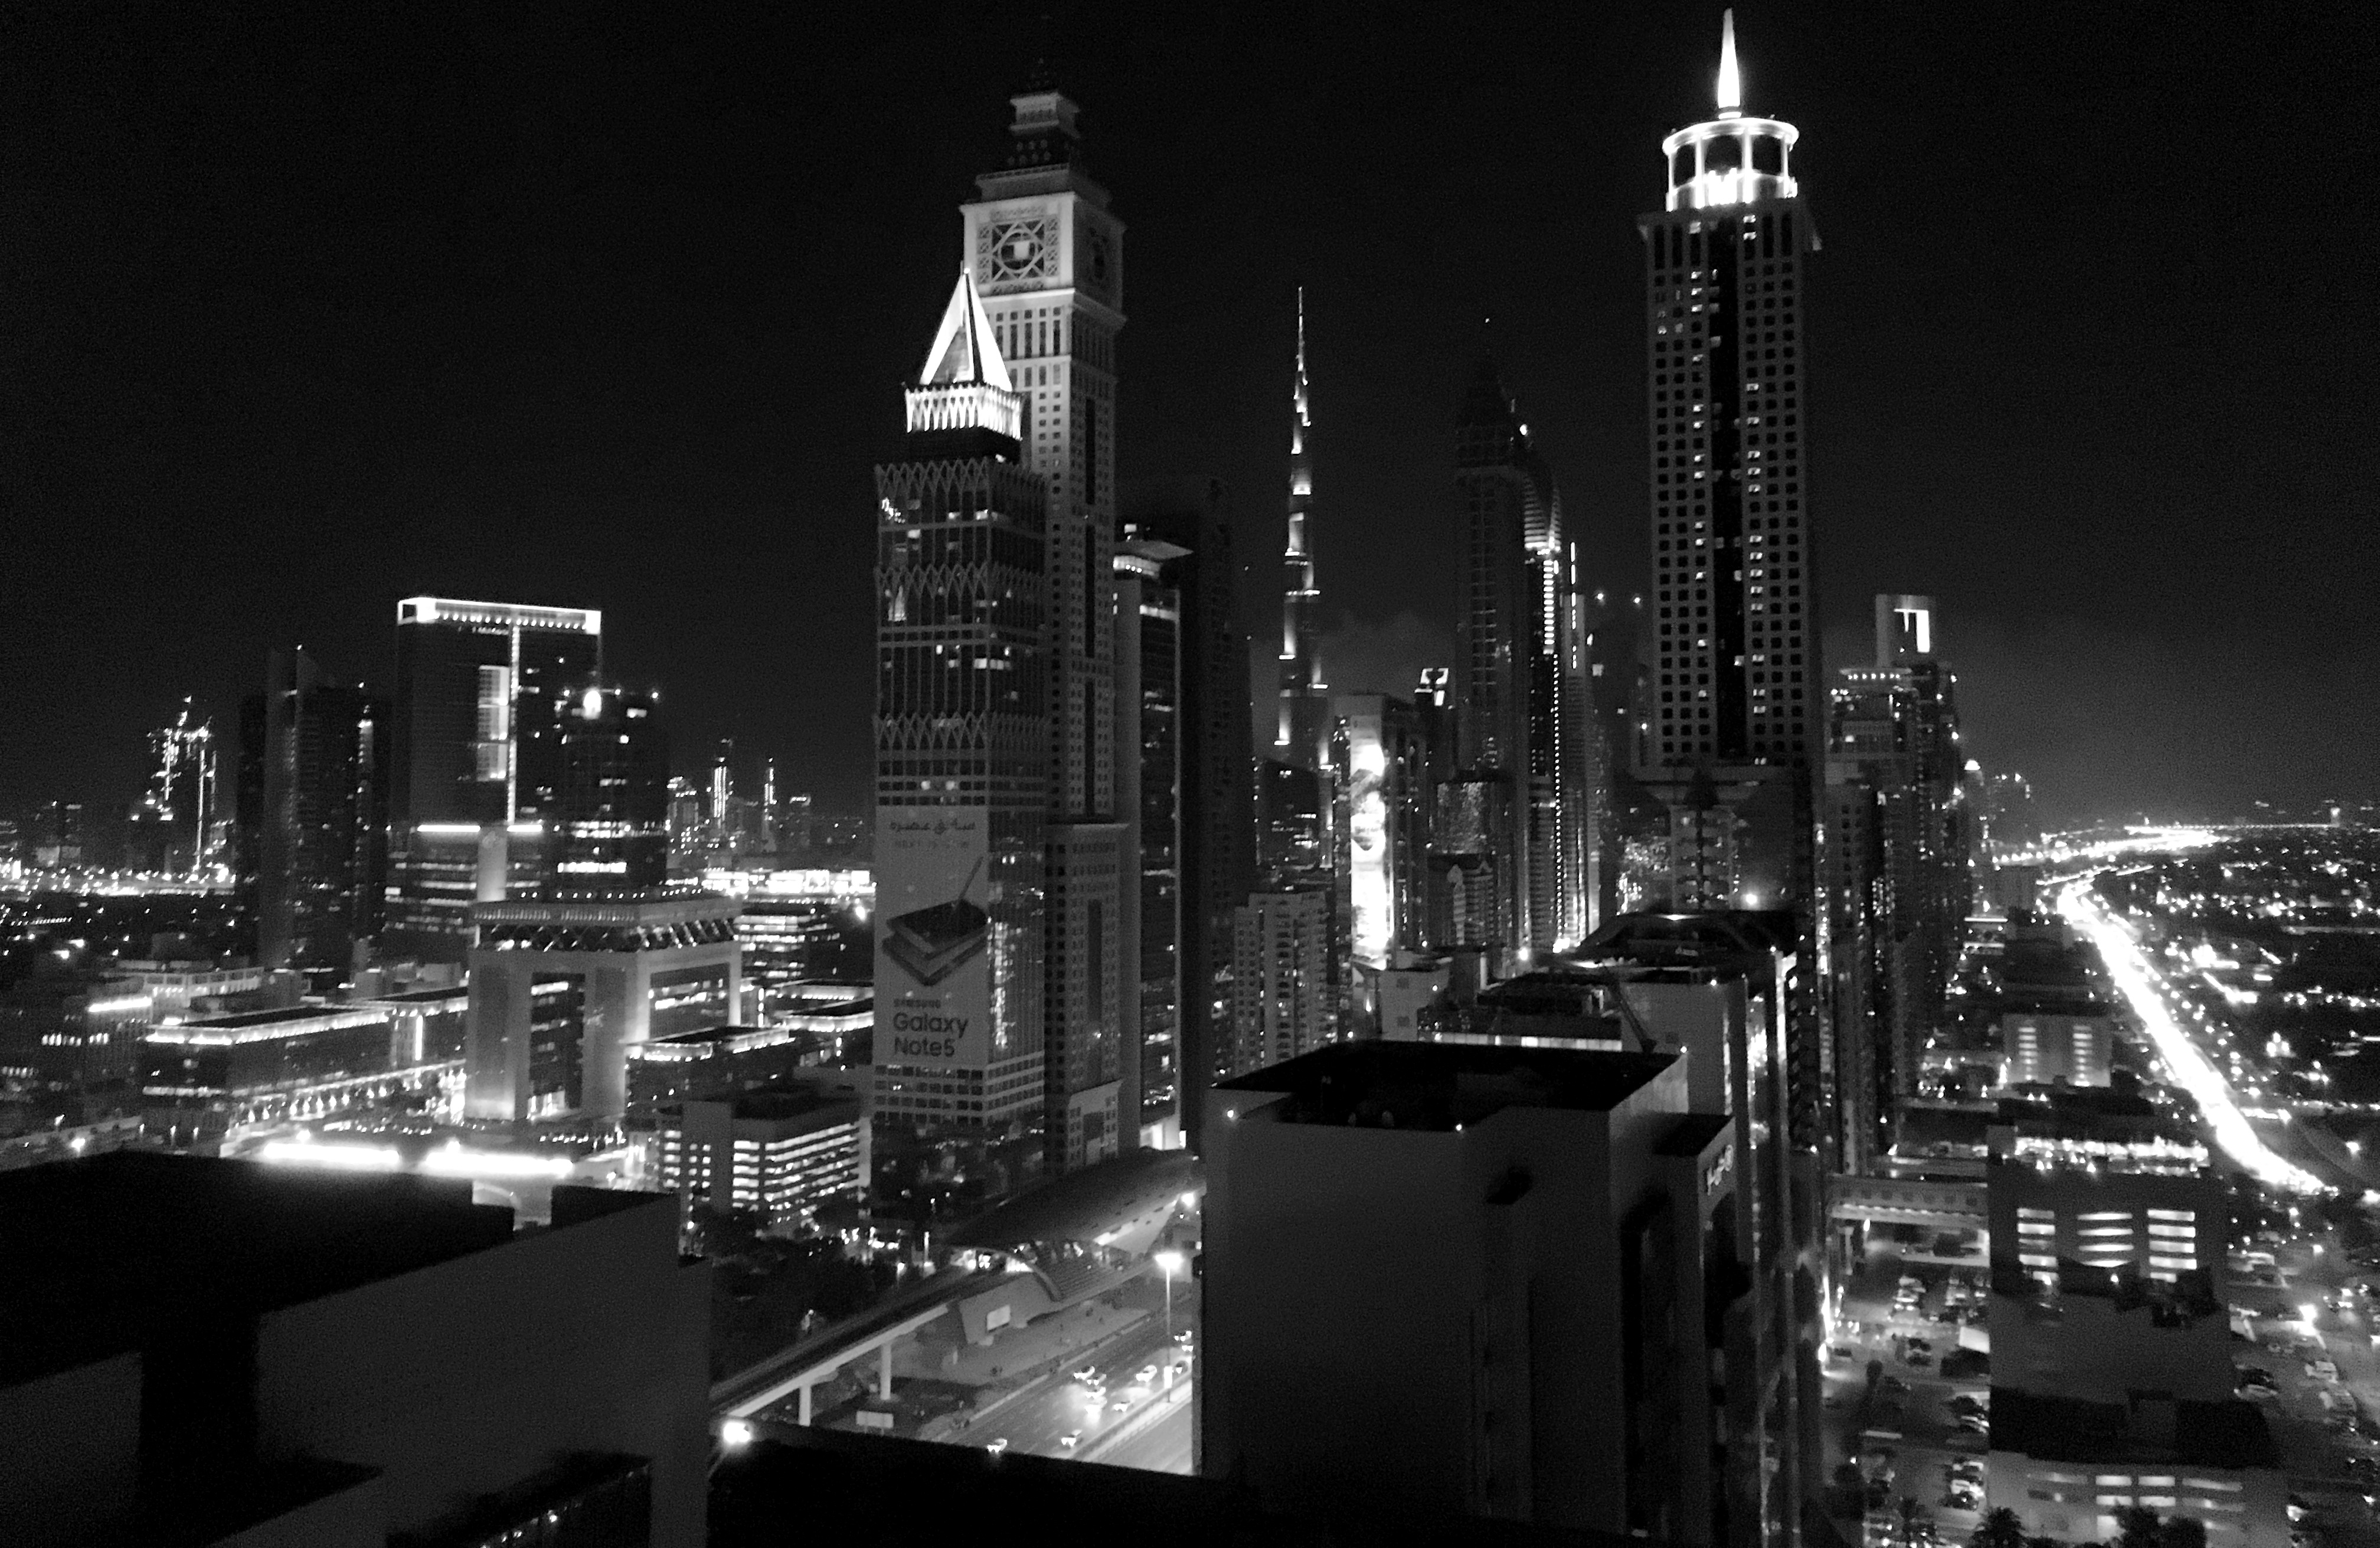
black and white, skyline, night, photography, city, skyscraper, cityscape, downtown, tower, darkness, monochrome, tower block, metropolis, urban area, monochrome photography, human settlement, metropolitan area